King Arthur's Hall

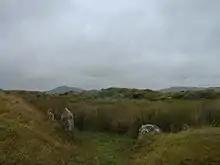

King Arthur's Hall is a megalithic enclosure on Bodmin Moor in Cornwall, England. It is thought to be a late Neolithic or early Bronze Age ceremonial site.